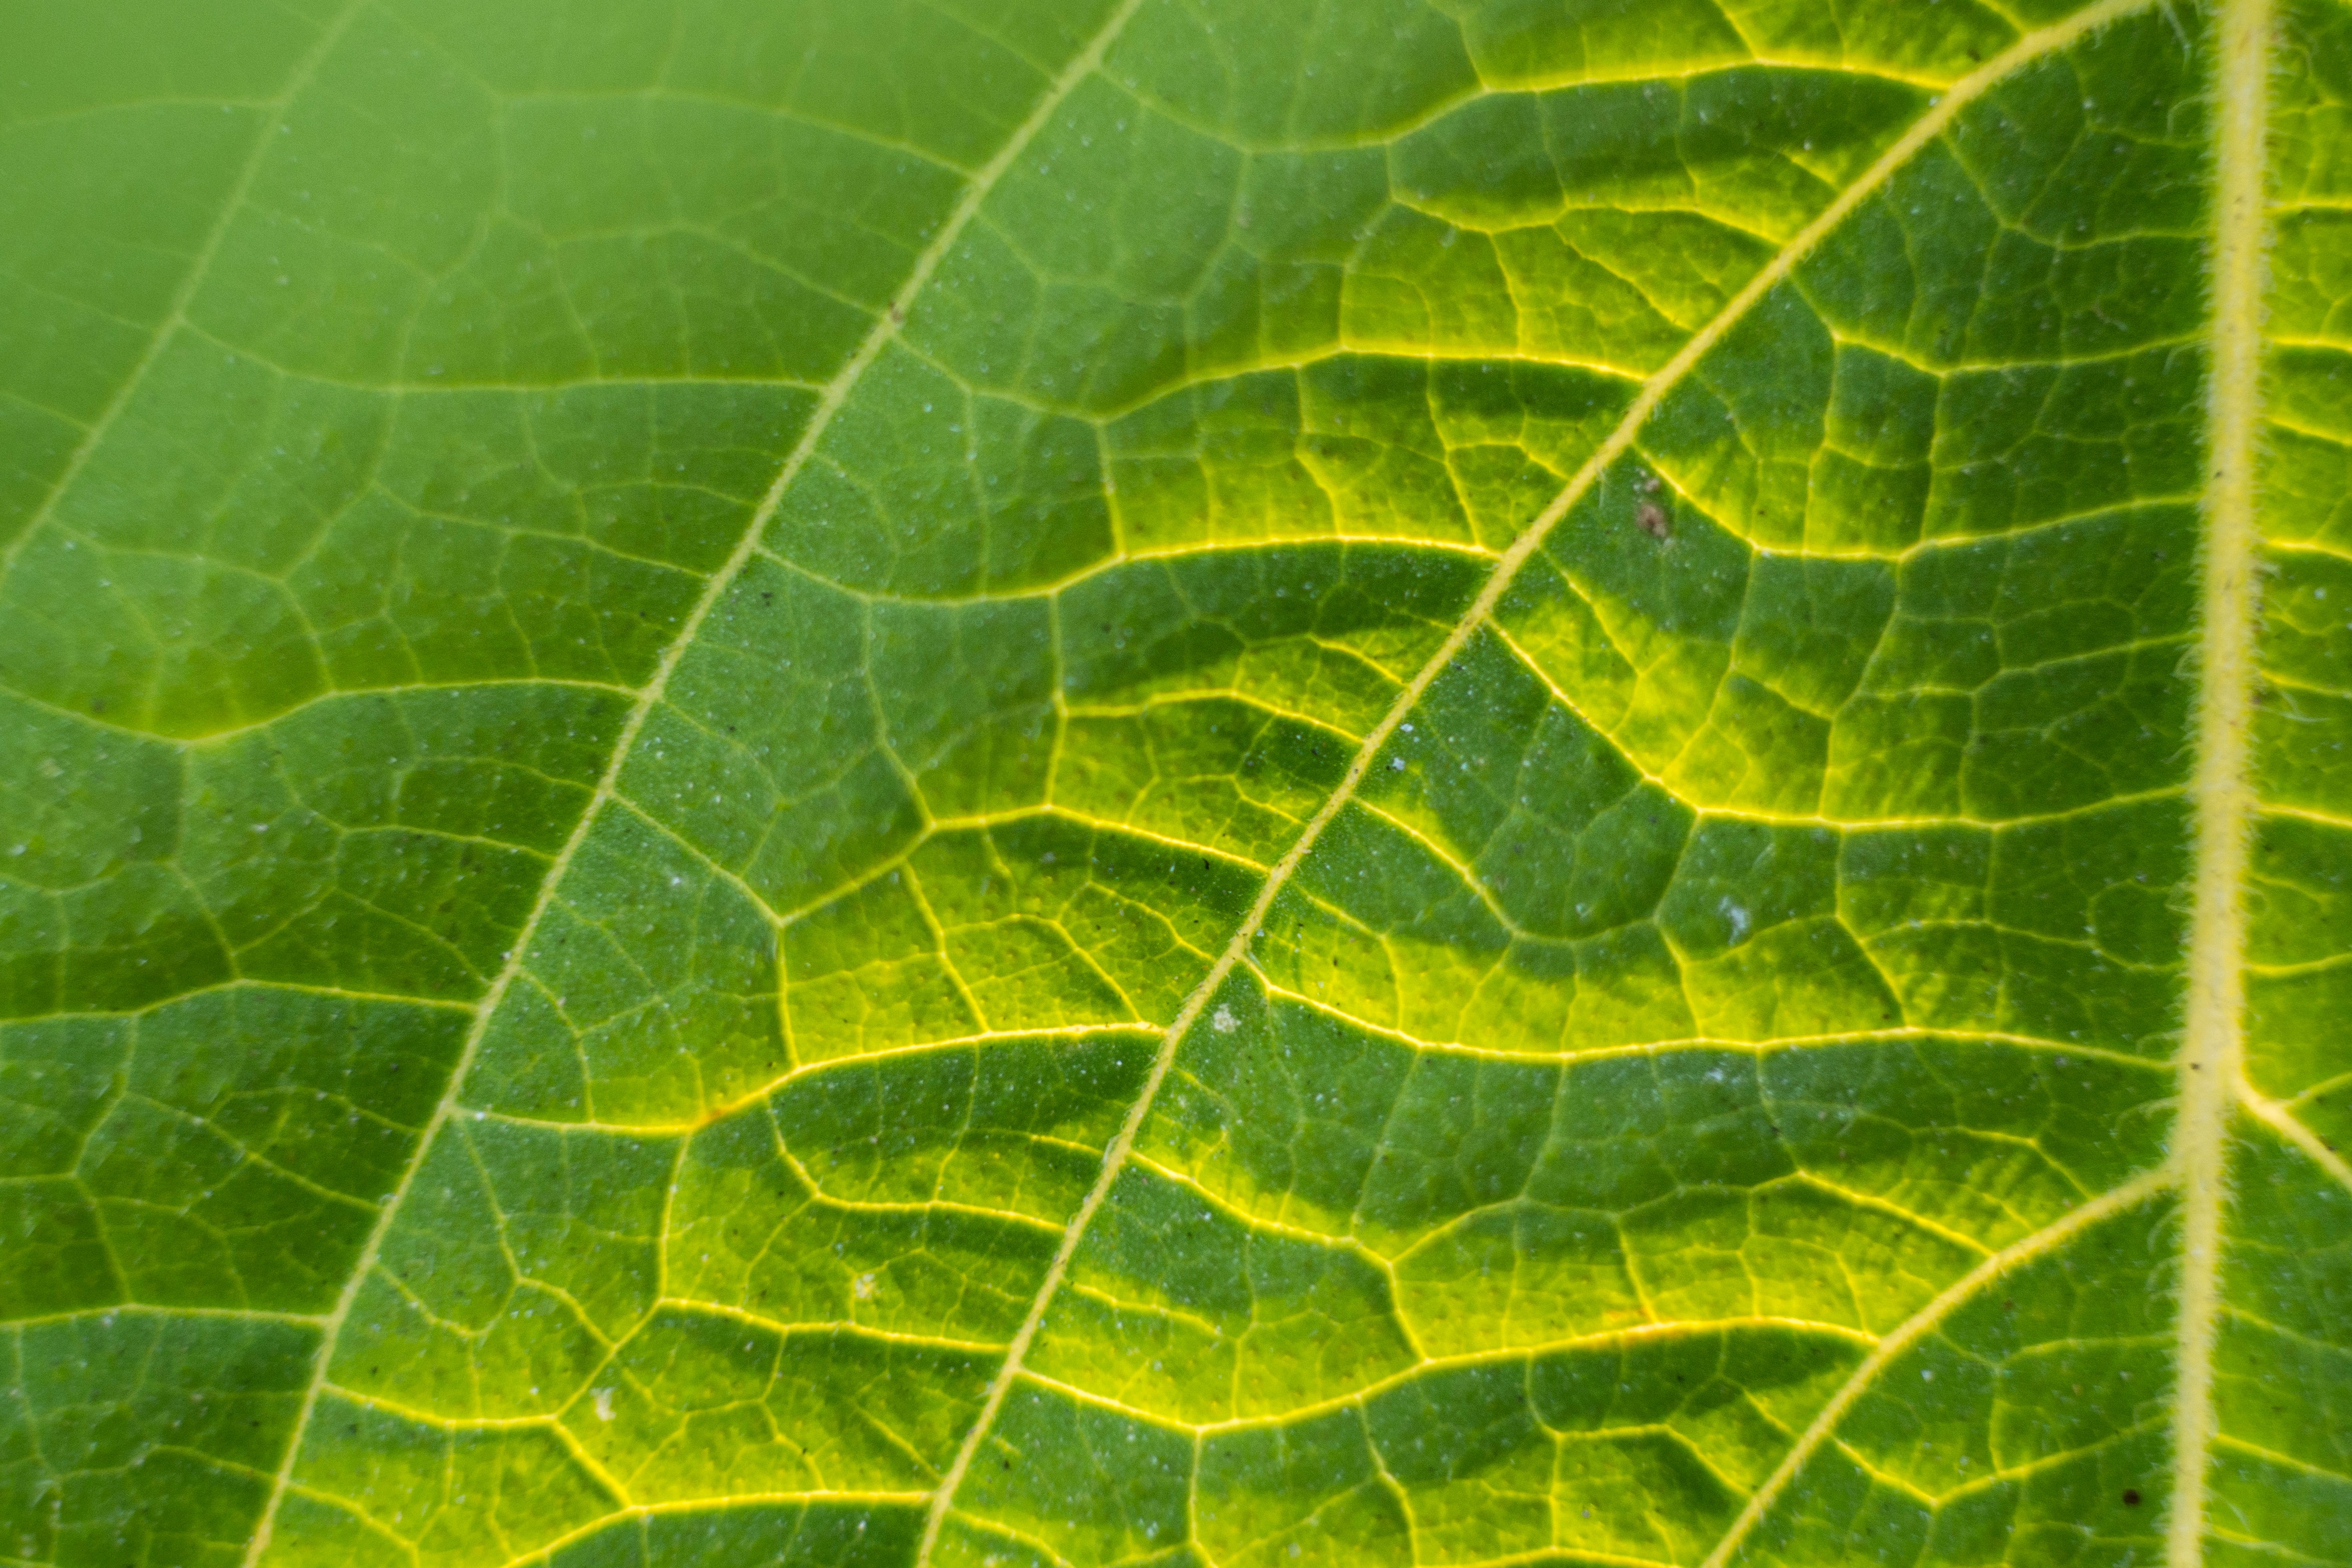
plant, leaf, flower, food, green, produce, soil, deciduous, grape leaves, annual plant, plant stem, land plant, plant pathology